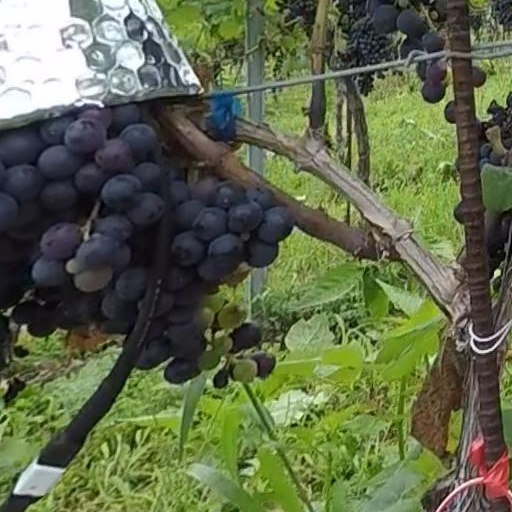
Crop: grape